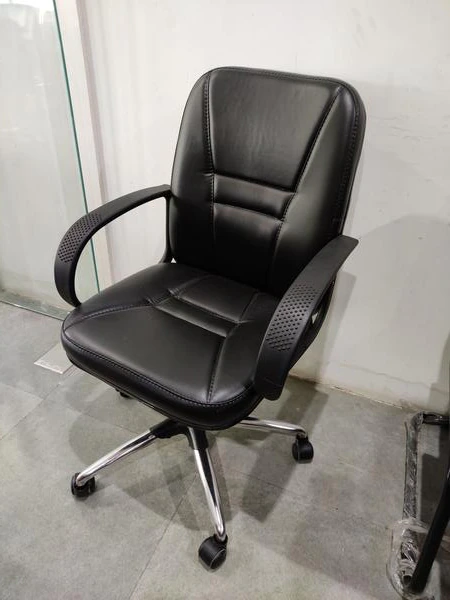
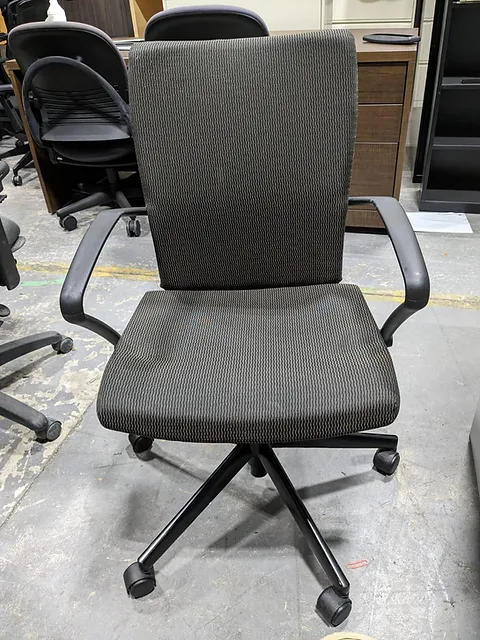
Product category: items_chair
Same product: no